Foncquevillers

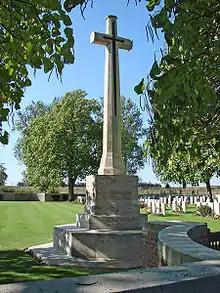
Foncquevillers Military Cemetery

Foncquevillers was on the Allied front line during almost all of the period of hostilities between 1914 and 1918 and was almost destroyed as a result. The neighbouring village of Gommecourt to the east, in German hands, was the subject of an assault starting from Foncquevillers on 1 July 1916 which formed the northernmost part of what is known in Britain as the Battle of the Somme.